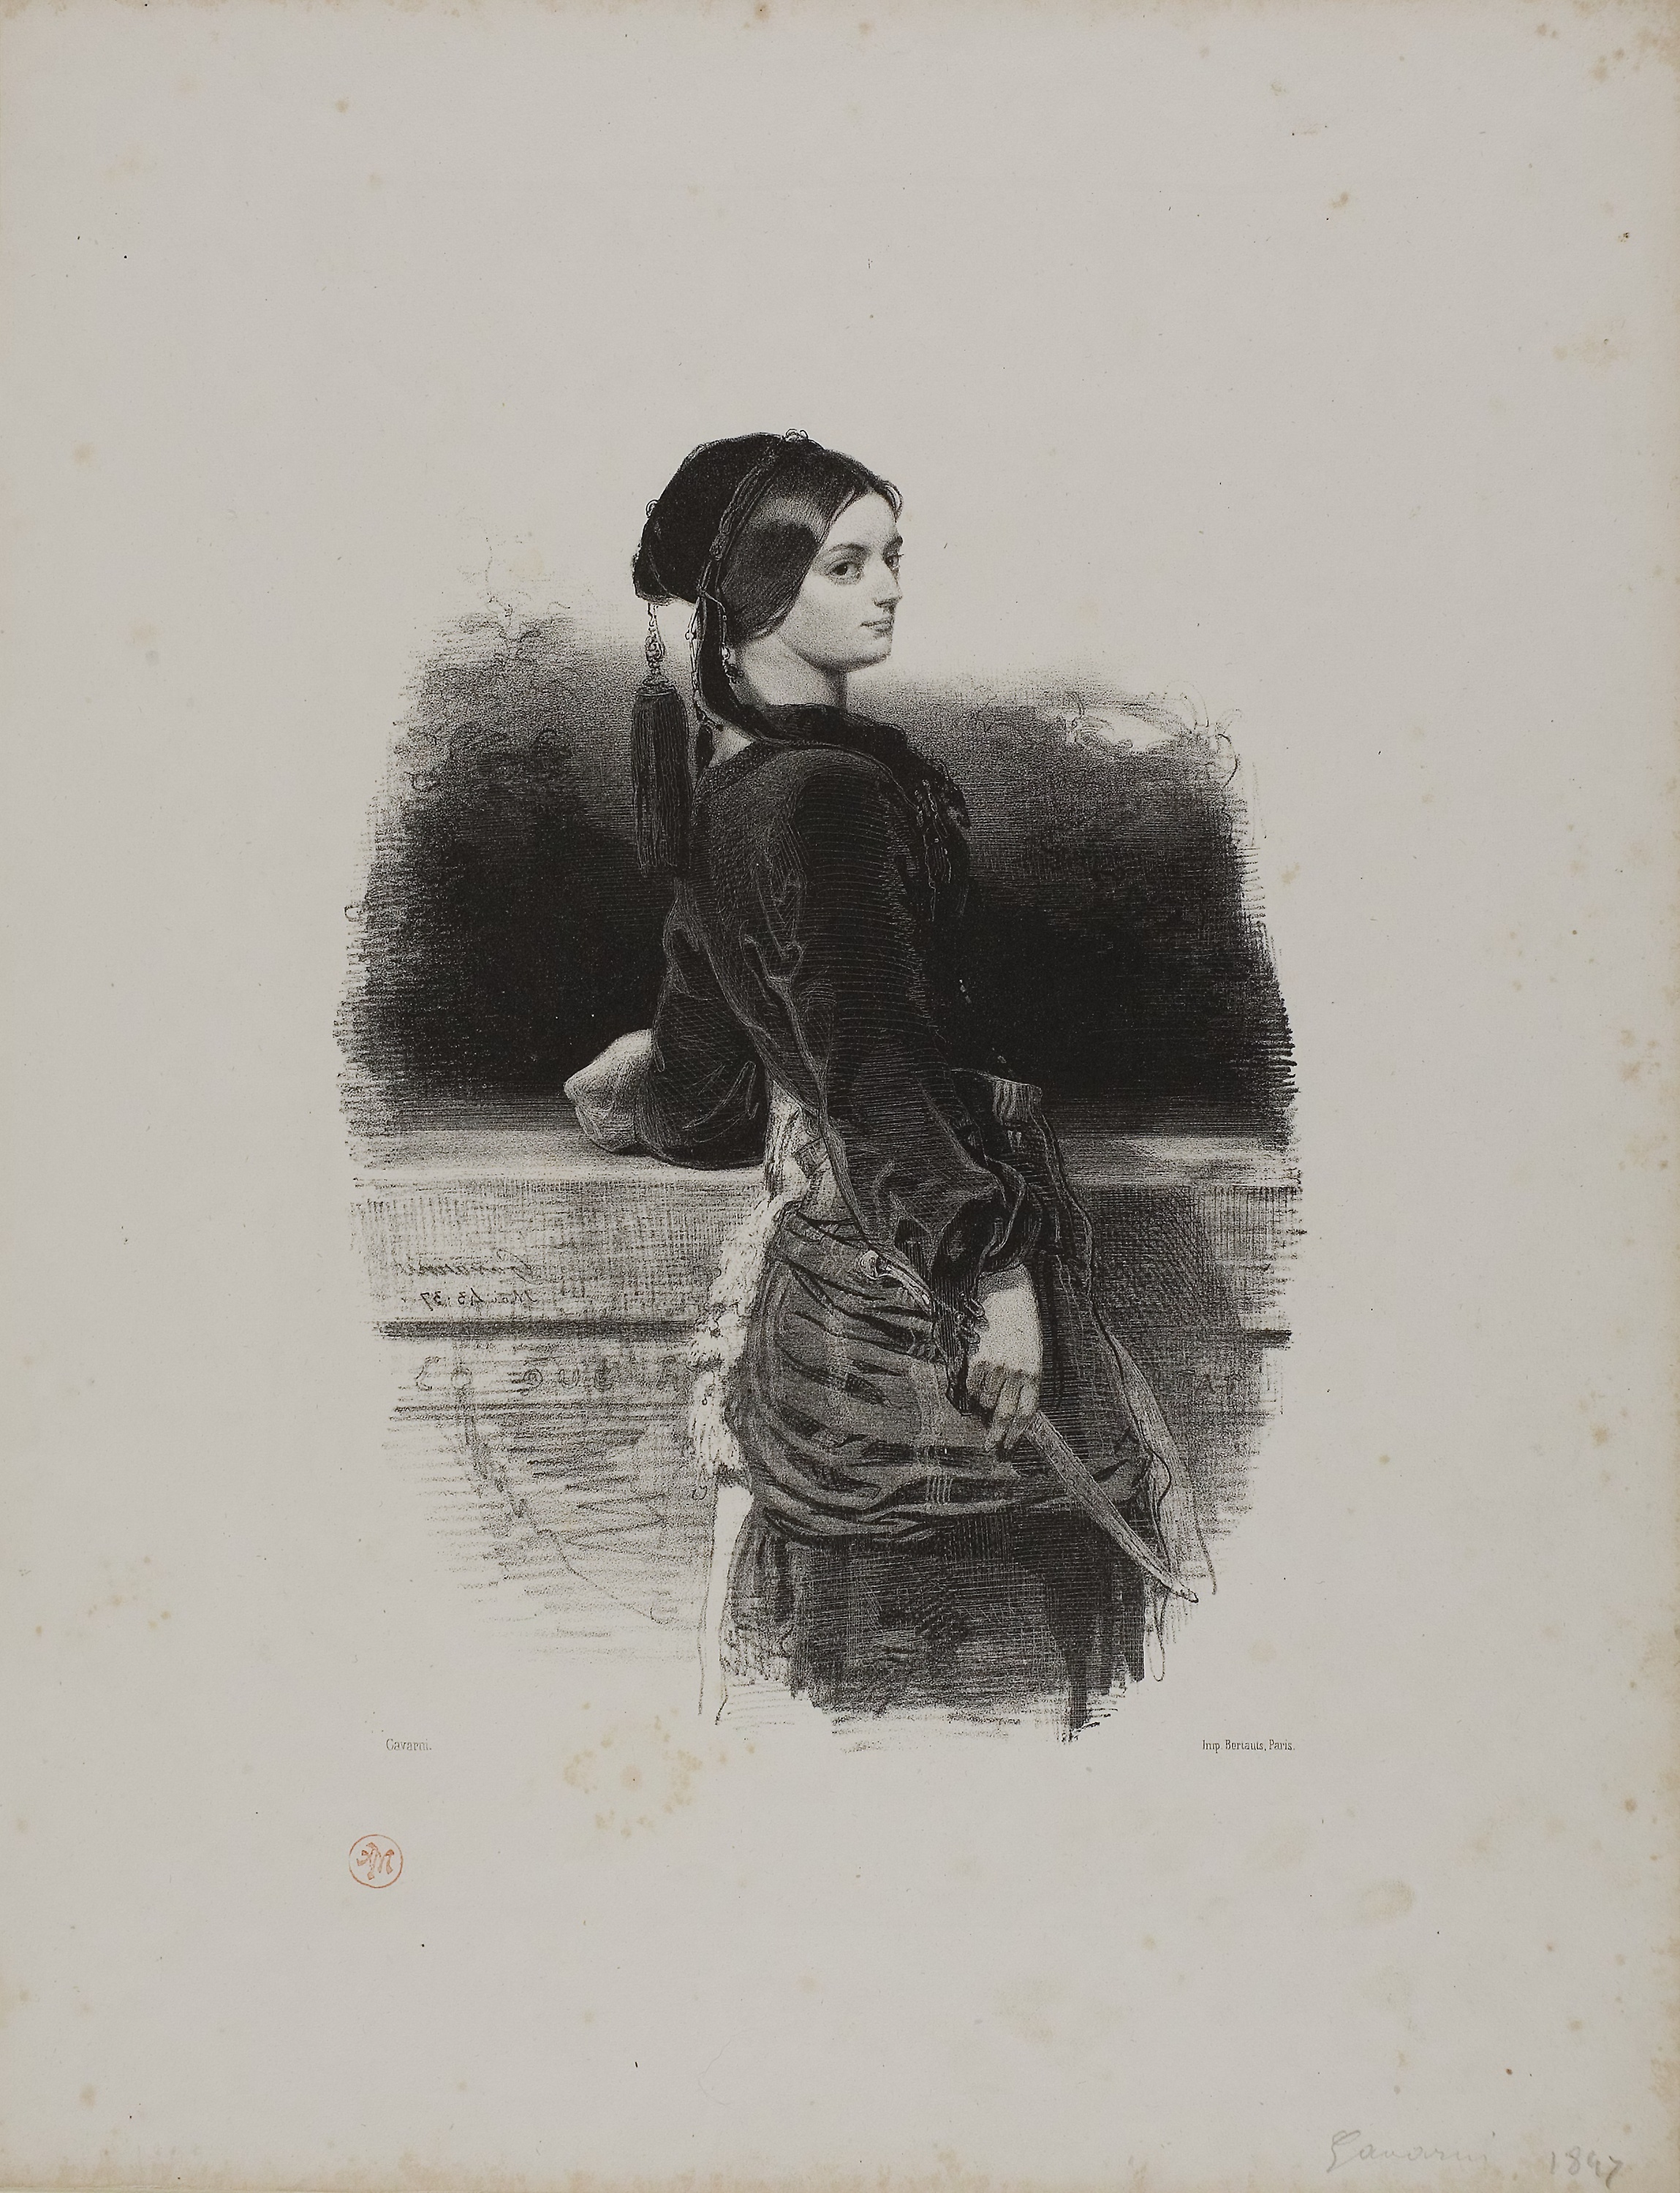
art, black and white, visual arts, water, artwork, painting, drawing, illustration